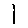
Label: 1